The Daffodil Festival

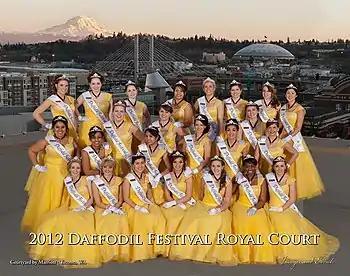

The Grand Floral Parade travels through Pierce County, Washington, with four routes in Tacoma, Puyallup, Sumner and Orting in one day.